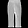
Label: Trouser